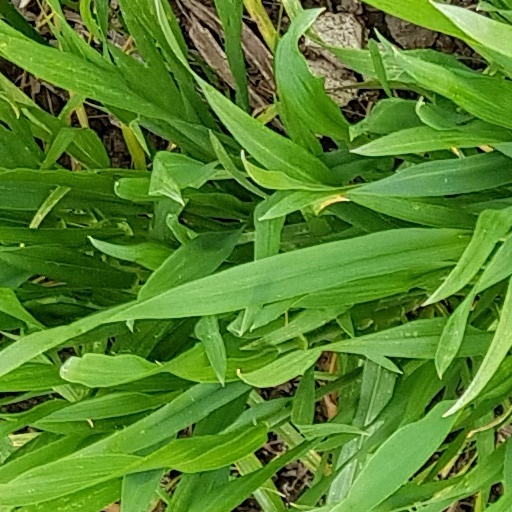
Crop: wheat